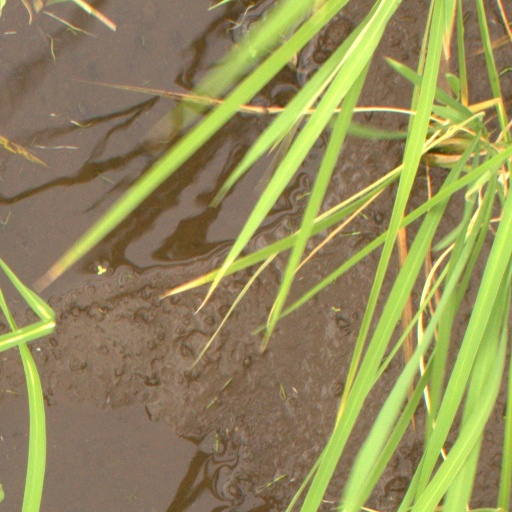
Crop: rice